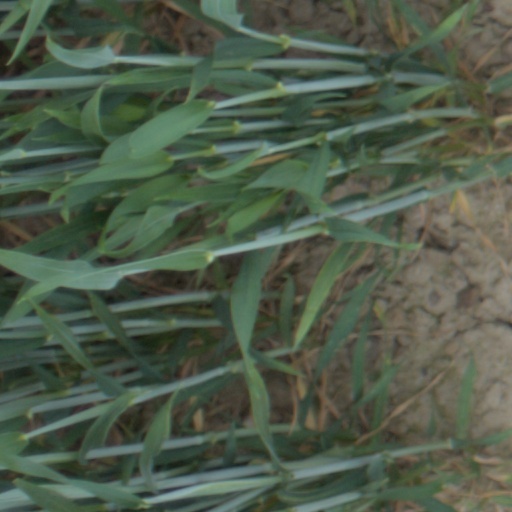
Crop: wheat